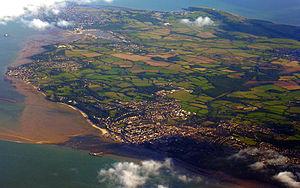
Bembridge est un village et un civil parish située sur la pointe orientale de l'île de Wight, en Angleterre. Elle a une population de 3 848 habitants selon le recensement de 2001, ce qui en fait l'un des plus grands villages du pays.